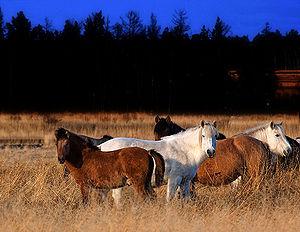
La domestication du cheval est l'ensemble des processus de domestication qui conduit l'espèce humaine à maîtriser puis à utiliser l'espèce Equus caballus à son profit grâce au contrôle des naissances et à l'élevage de ces animaux pour la consommation, le combat, le travail et le transport. De nombreuses théories sont proposées, tant en termes d'époque, de nombre de foyers de domestication, que de types, espèces ou sous-espèces de chevaux domestiqués. Plus tardive que pour les espèces animales alimentaires, la domestication du cheval est difficile à dater avec précision. Les premiers apprivoisements pourraient remonter à la fin du Paléolithique supérieur, 8 000 ans avant notre ère. La première preuve archéologique d'une domestication remonte à 3 500 av. J.-C. dans les steppes au nord du Kazakhstan ; elle est le fait de la culture Botaï. Ces chevaux ne sont pas à l'origine des chevaux domestiques actuels, mais des chevaux de Przewalski, redevenus sauvages. D'autres éléments suggèrent des foyers de chevaux sauvages puis de domestication distincts dans la péninsule Ibérique, et peut-être la péninsule Arabique.
Le Iakoute, également appelé cheval iakoute ou poney iakoute, est une race chevaline de type poney assez commune et très rustique, provenant de la république sibérienne de Sakha ou Iakoutie, en Sibérie. Vraisemblablement introduit par des migrants depuis le lac Baïkal, le Iakoute voit sa résistance au froid mise à profit par des explorateurs, y compris pour des expéditions polaires. La race est reconnue en 1987 par l'URSS. Le Iakoute forme la plus septentrionale des races de chevaux. Petit et solide, peu domestiqué, il supporte la très forte amplitude thermique de sa région en accumulant de la graisse en automne. Ce poney polyvalent est élevé principalement pour l'hippophagie, il tient une grande place dans la vie, l'économie et la spiritualité des Sibériens.